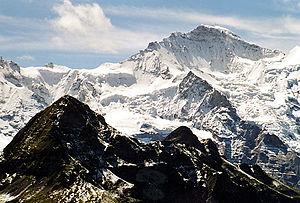
Le Jungfraujoch est un col entre le Mönch et la Jungfrau dans les Alpes bernoises sur la frontière entre les cantons de Berne et du Valais. C'est le point le plus bas sur l'arête entre le Mönch et la Jungfrau, à 3 463 mètres d'altitude. Il est souvent appelé le « toit de l'Europe » dans les guides touristiques et comprend la station de chemin de fer la plus haute d'Europe.